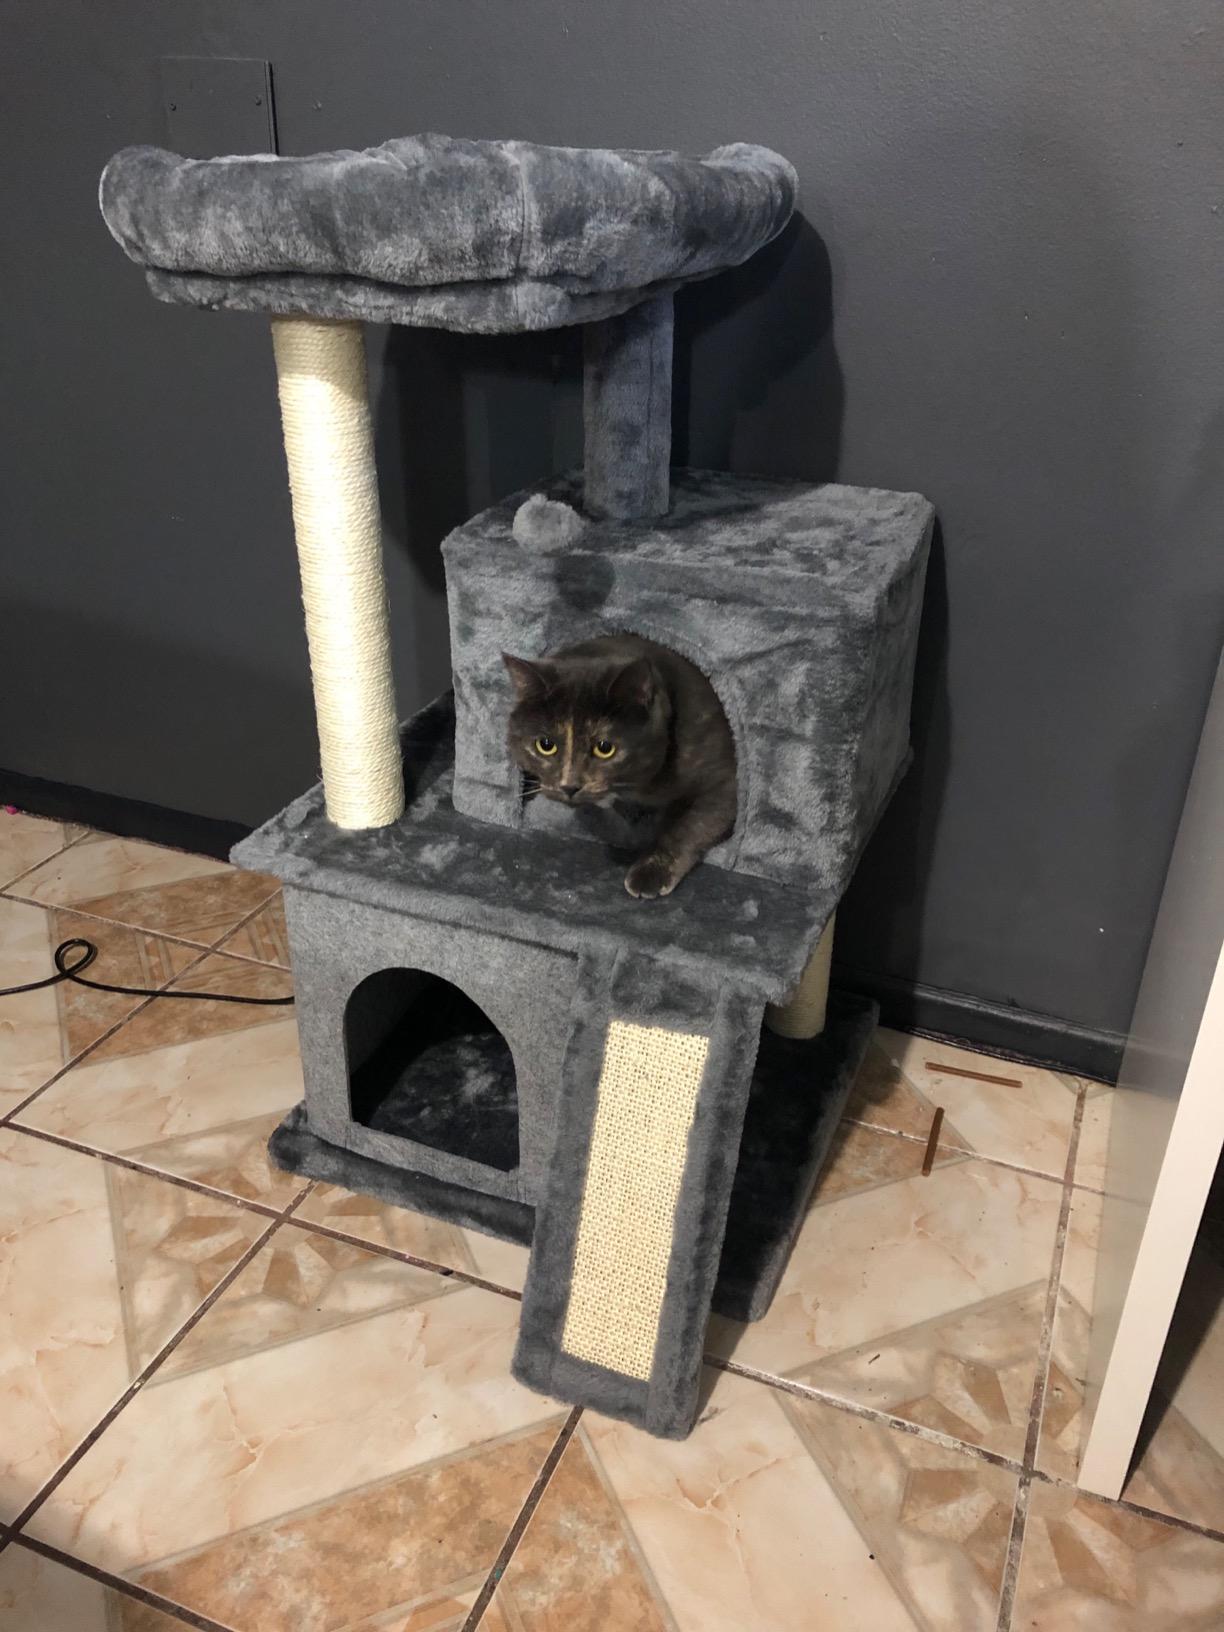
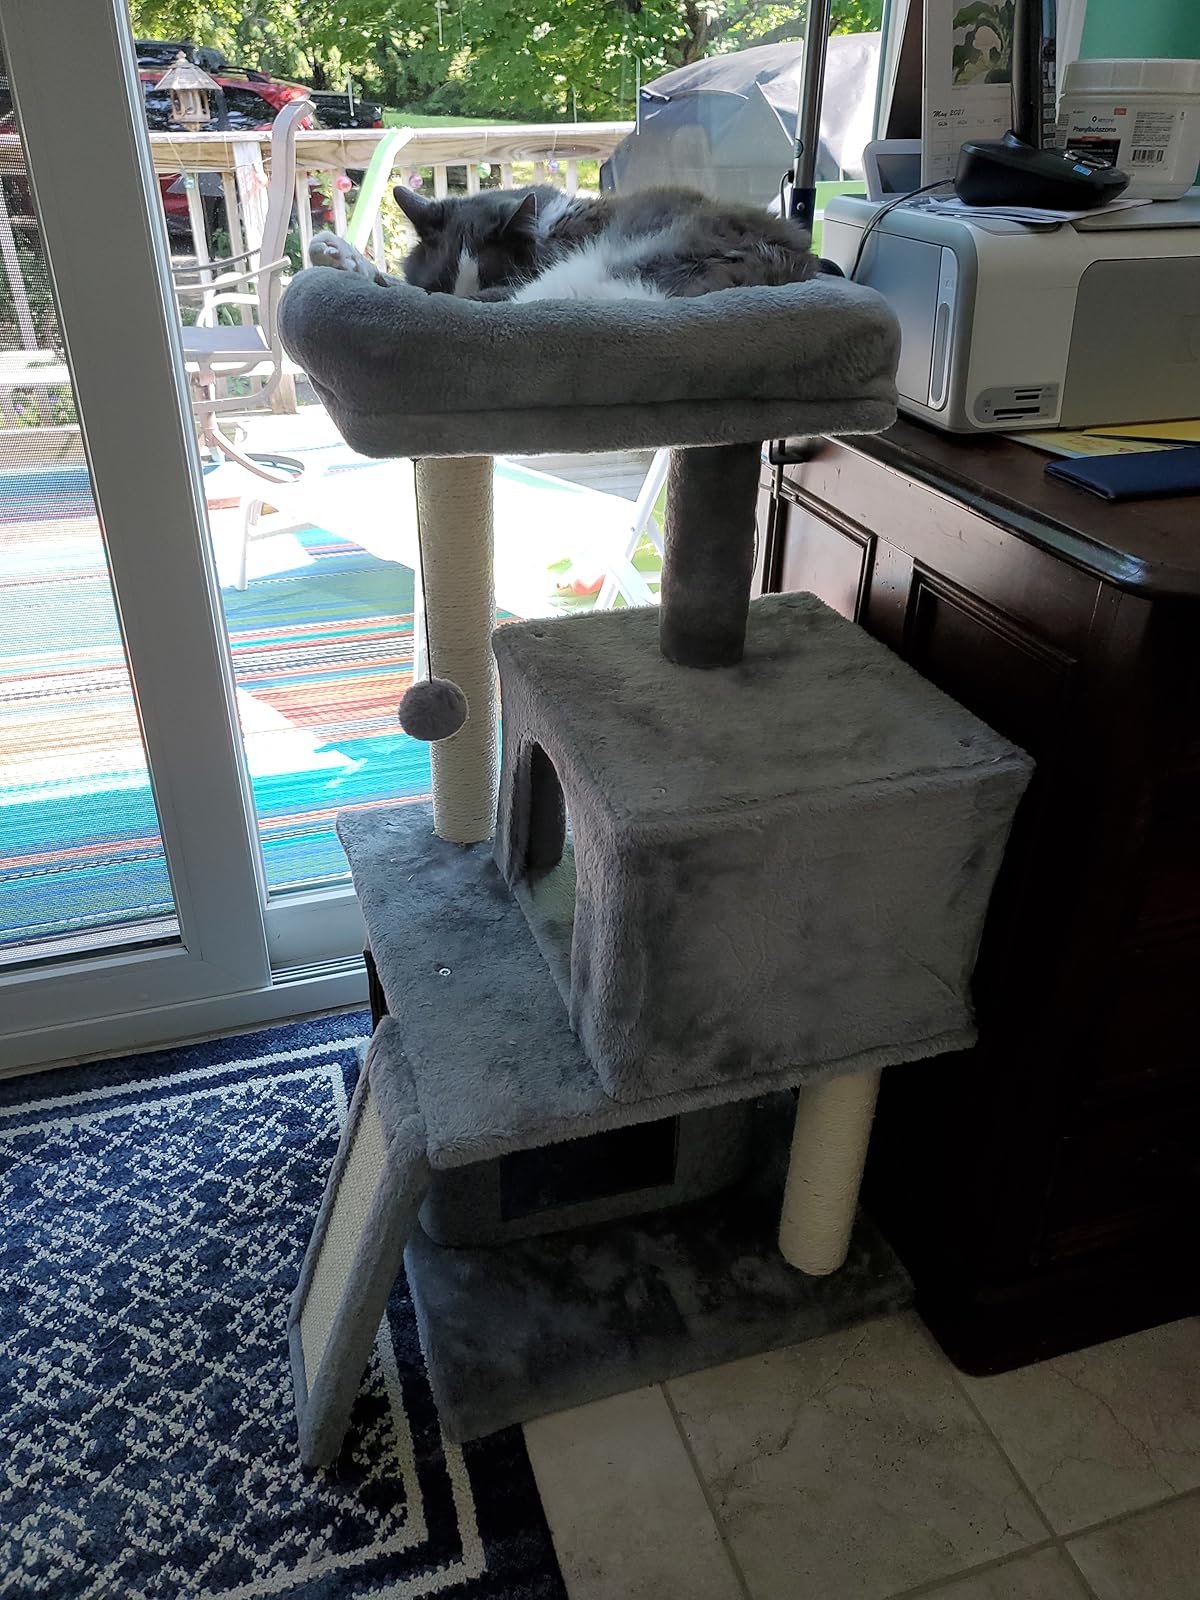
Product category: items_cat tree
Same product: yes